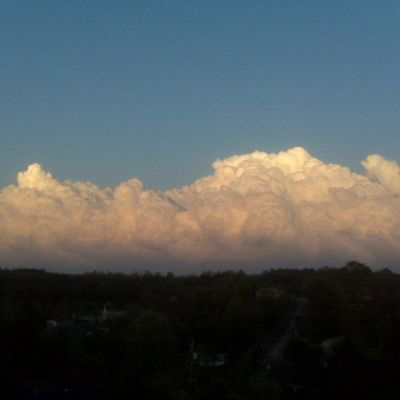
Cloud type: Cumulus (Cu)